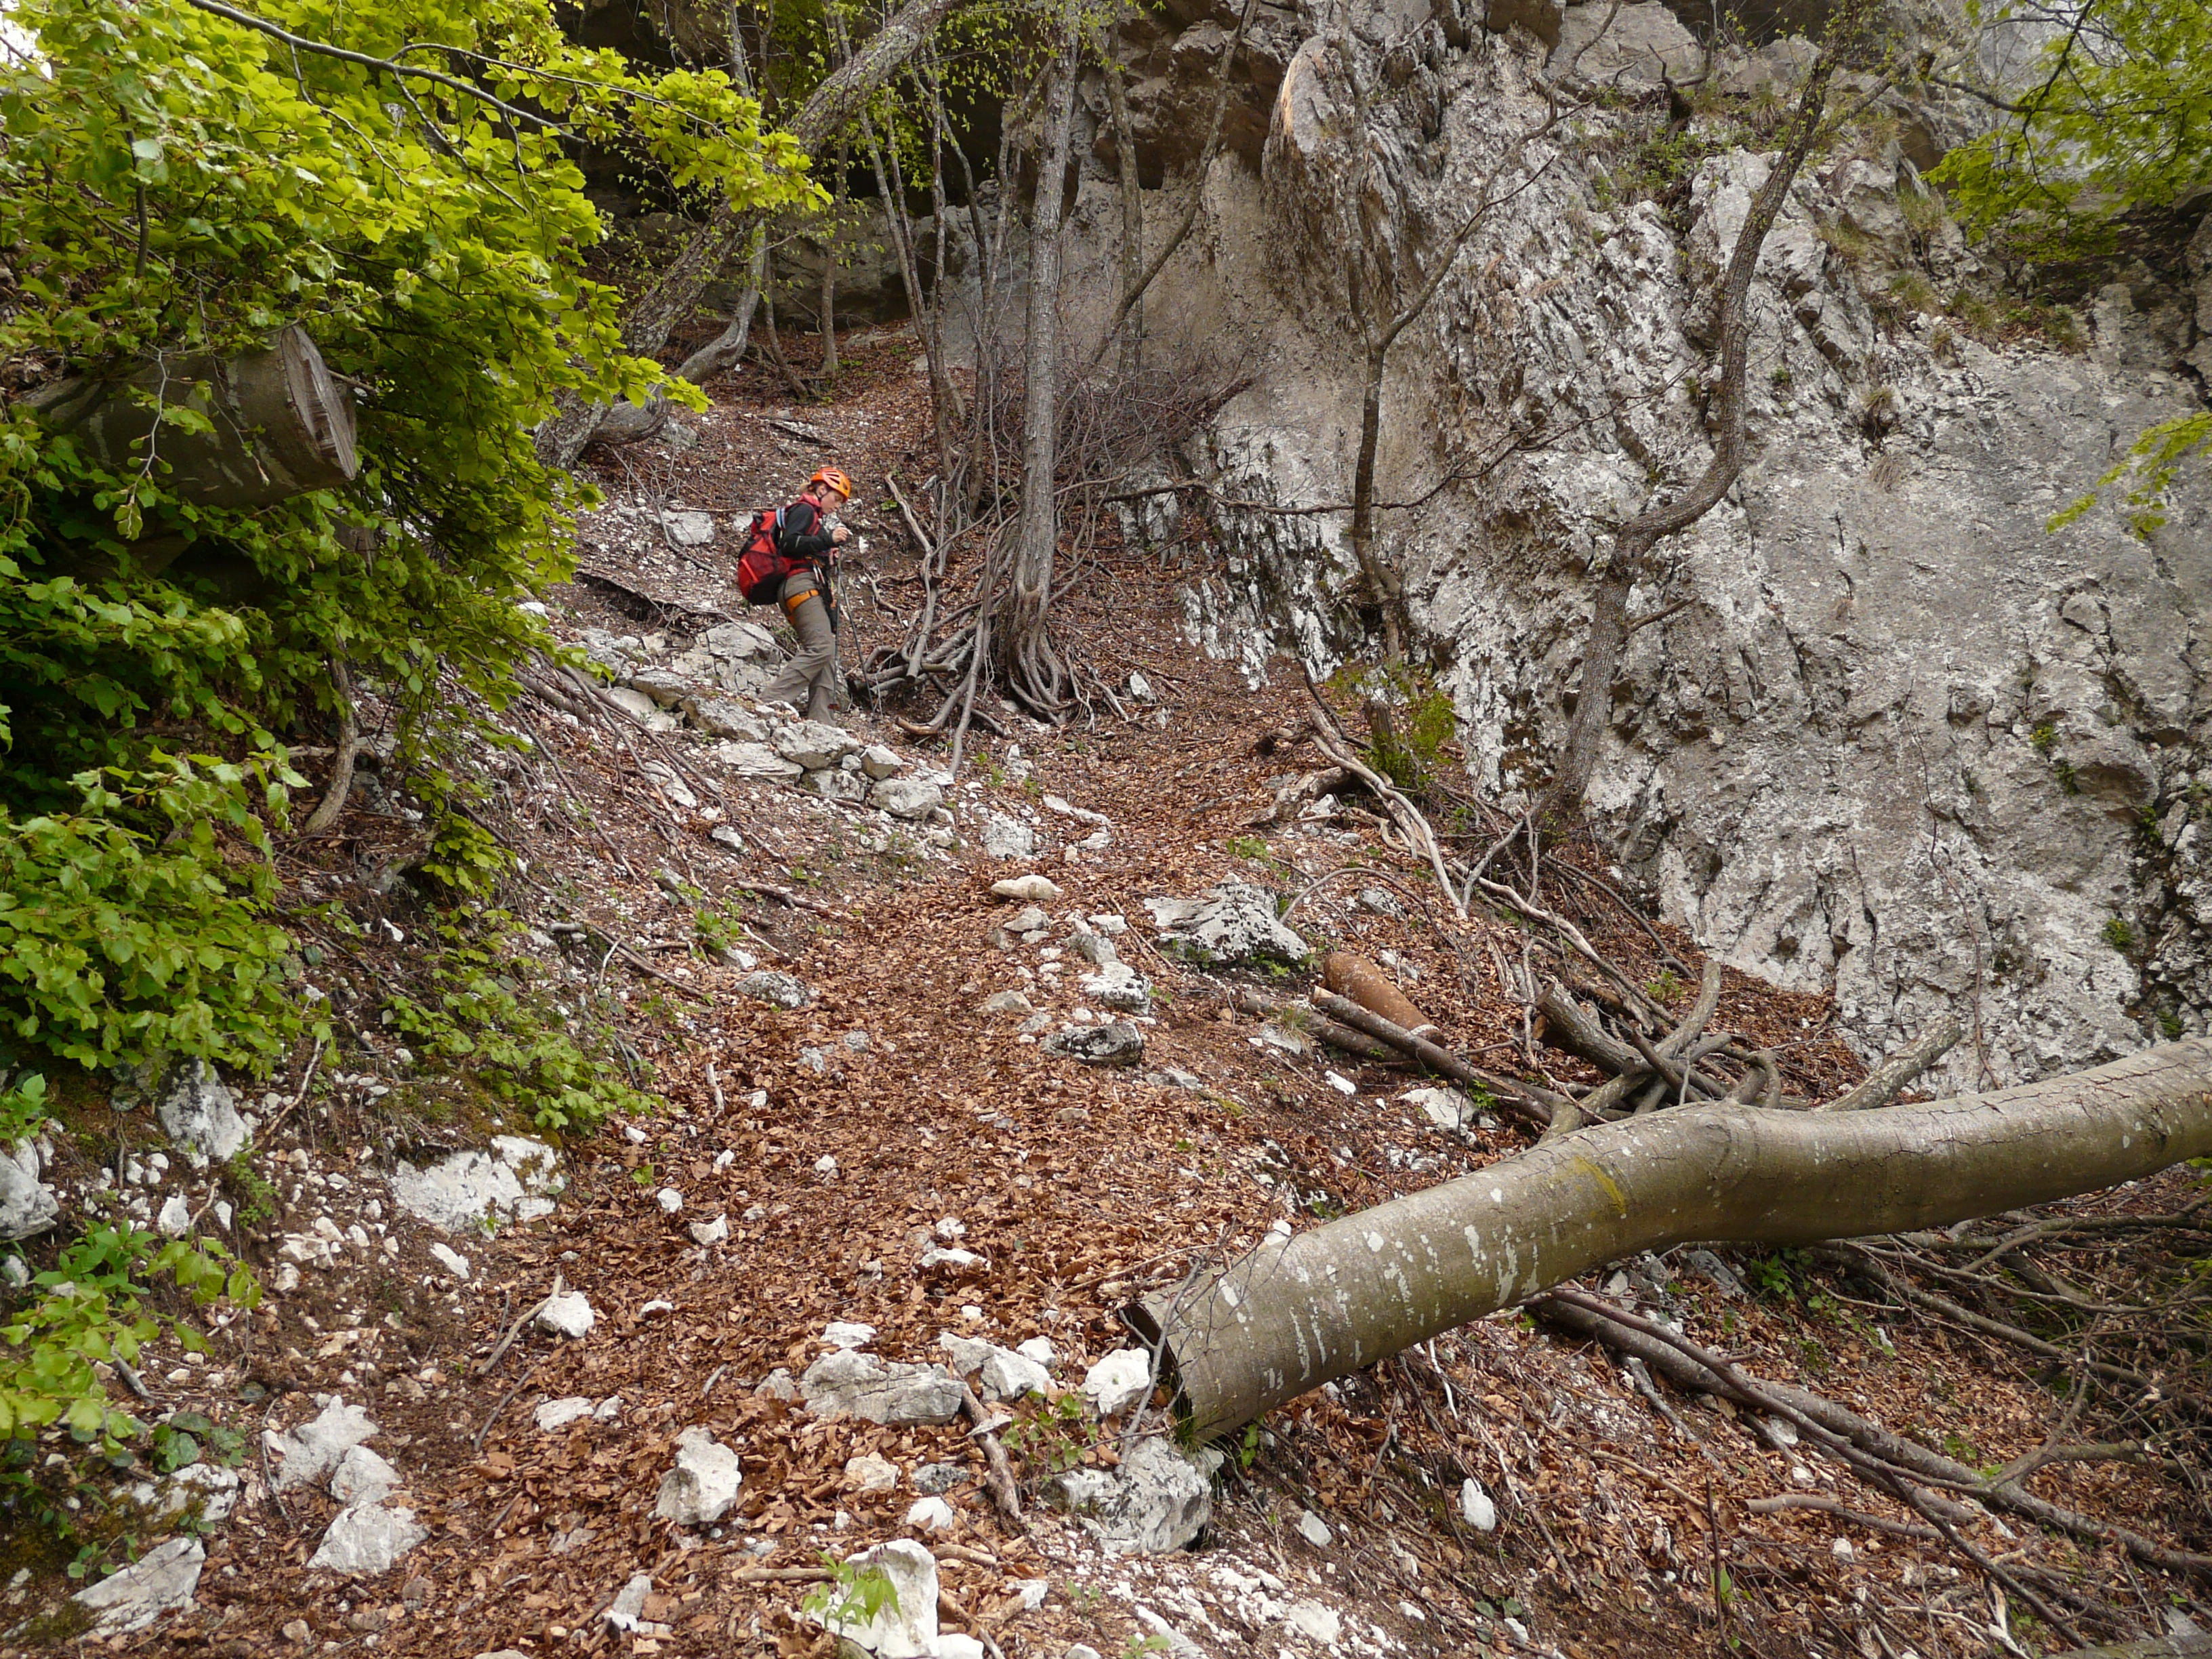
tree, forest, walking, trail, adventure, stream, jungle, hike, metal, soil, climber, descent, powder, weapon, explosion, climb, mountain bike, war, ammunition, rusted, bomb, risk, grenade, stainless, forest path, mountain biking, world war i, flying bomb, carelessness, dud, geological phenomenon